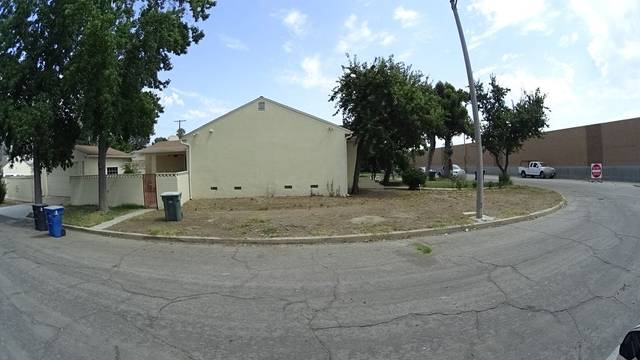
Region: Mexico
Coordinates: 34.19, -118.324